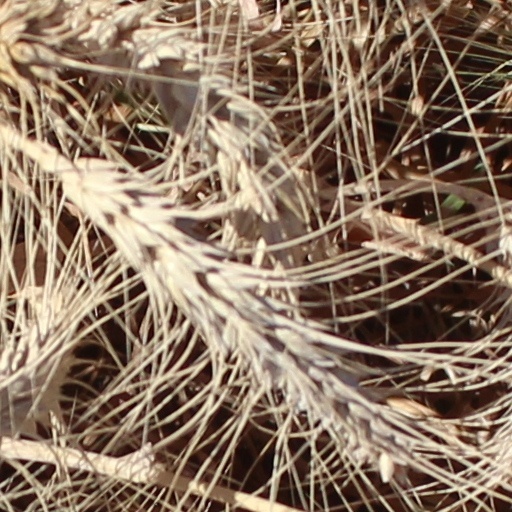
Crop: wheat